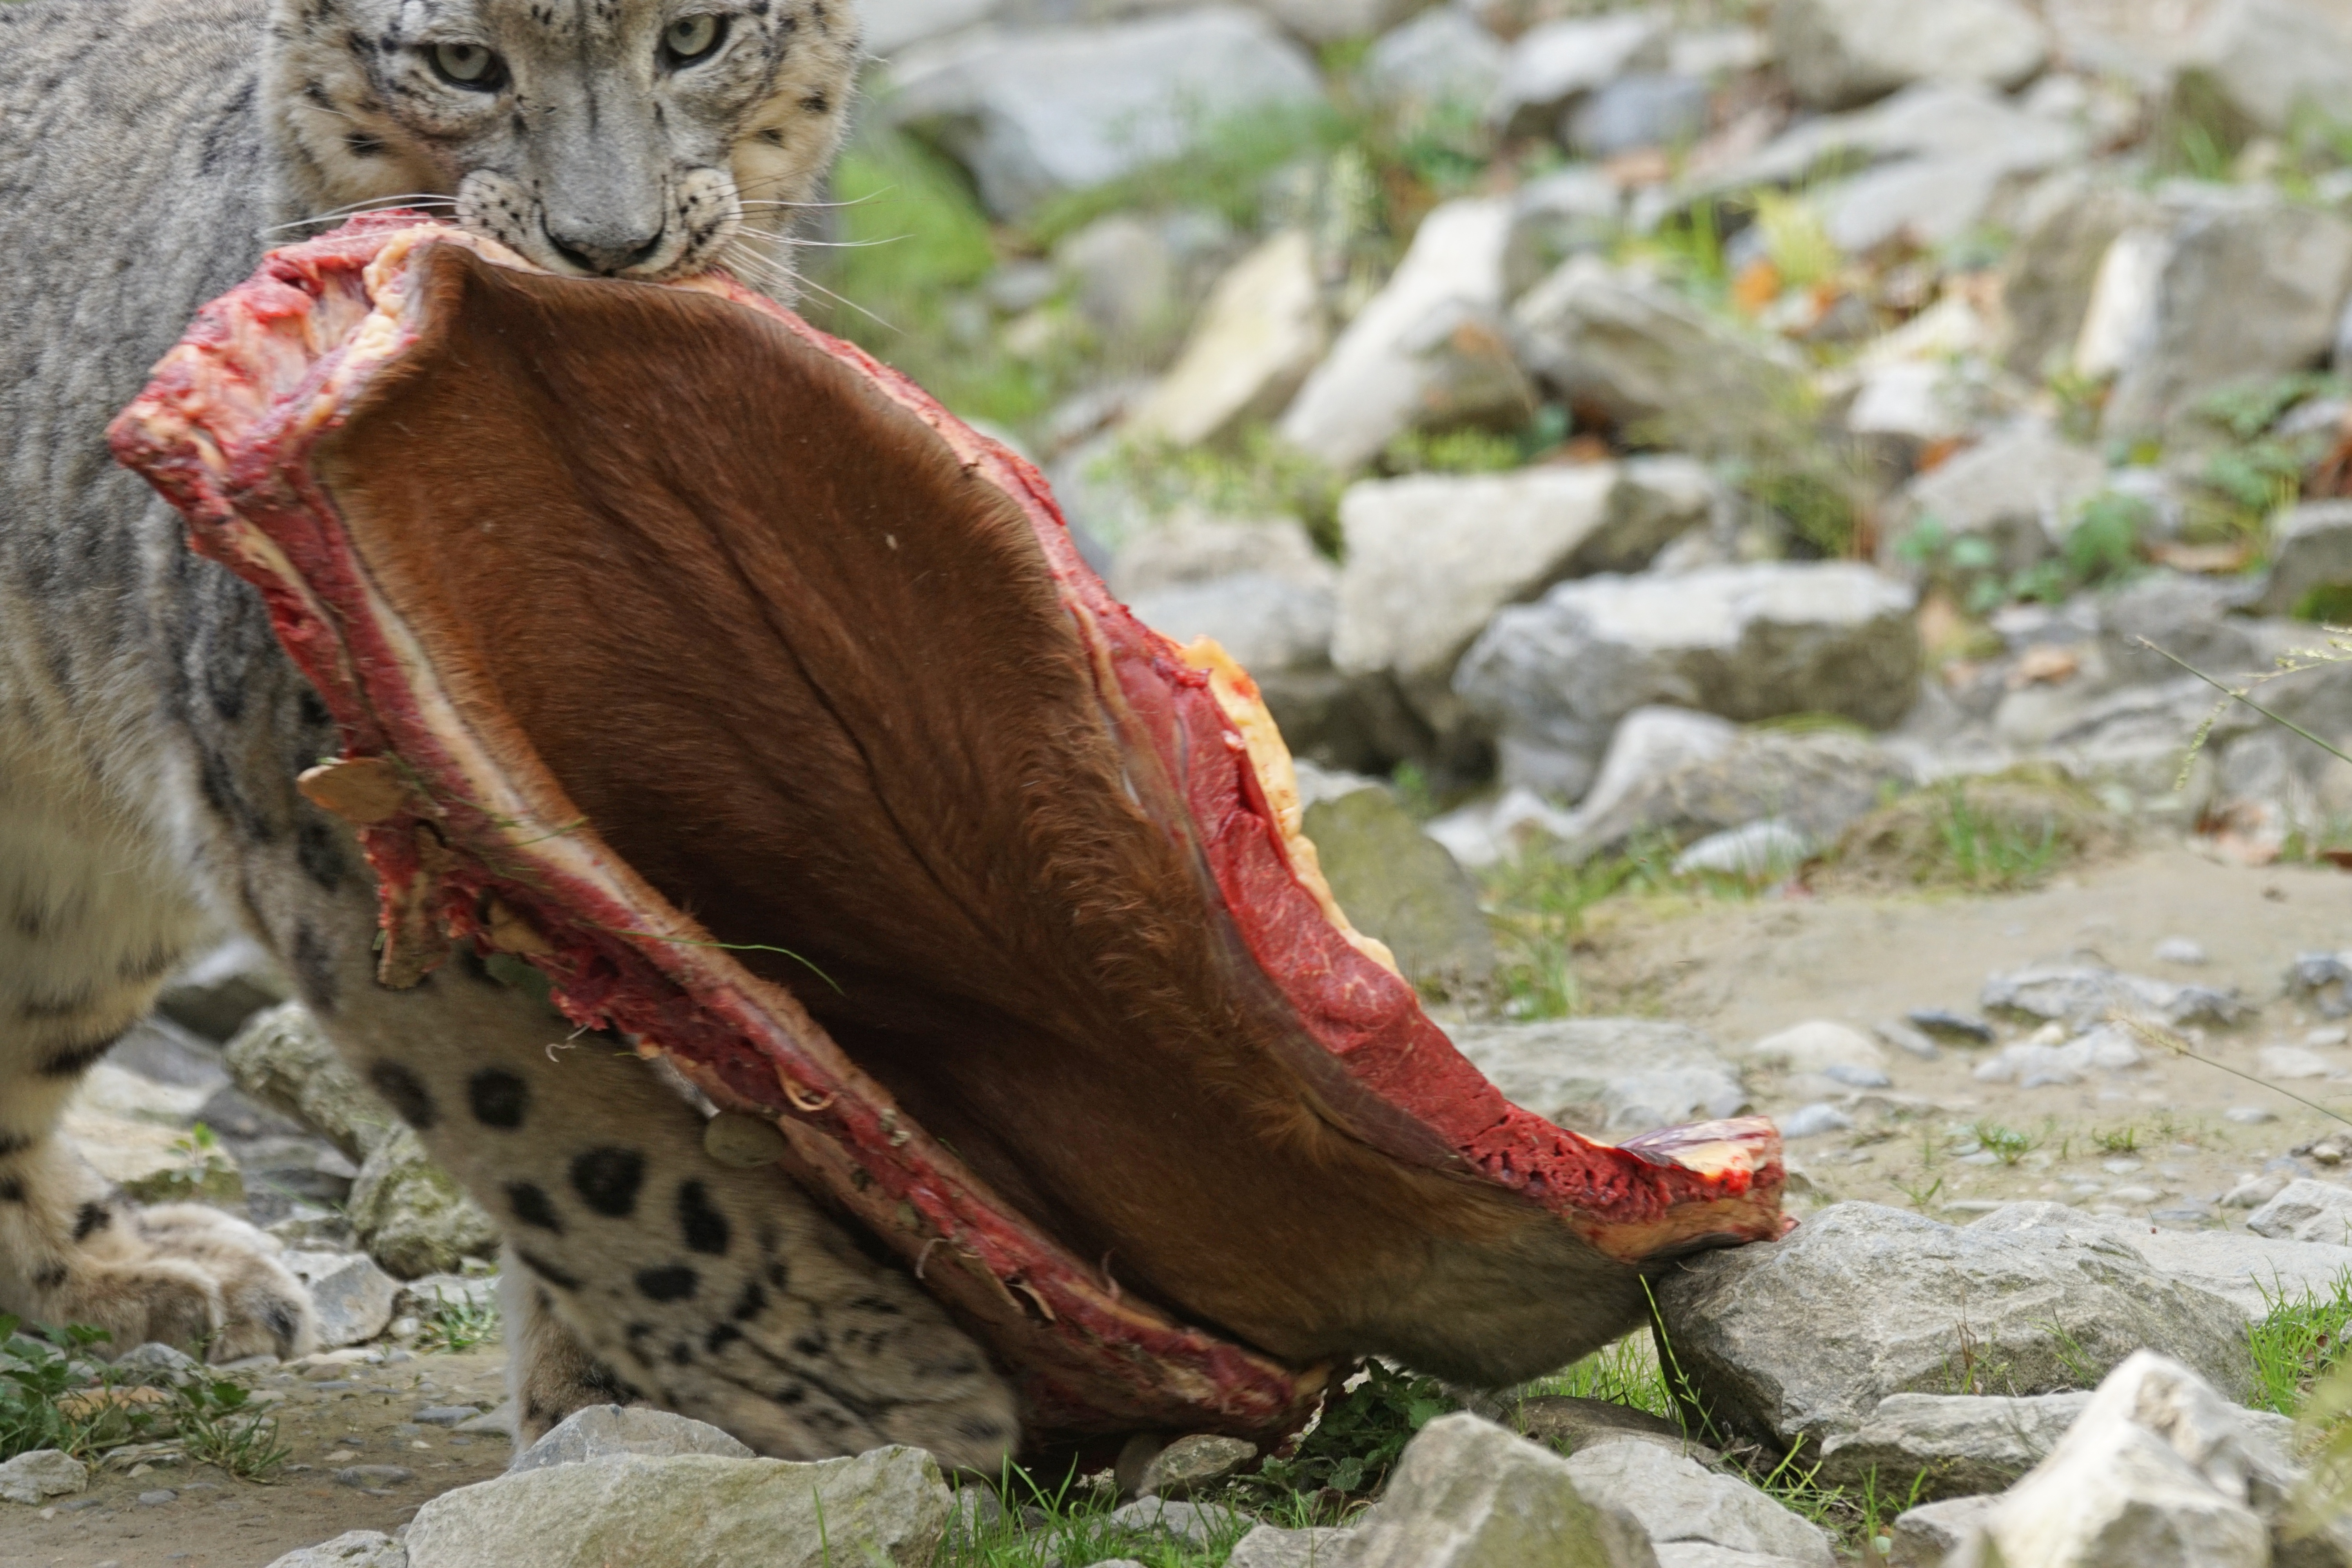
wildlife, food, cat, mammal, predator, eat, meat, fauna, big cat, temple, stains, animal portrait, snow leopard, irbis, panthera uncia, cat like mammal